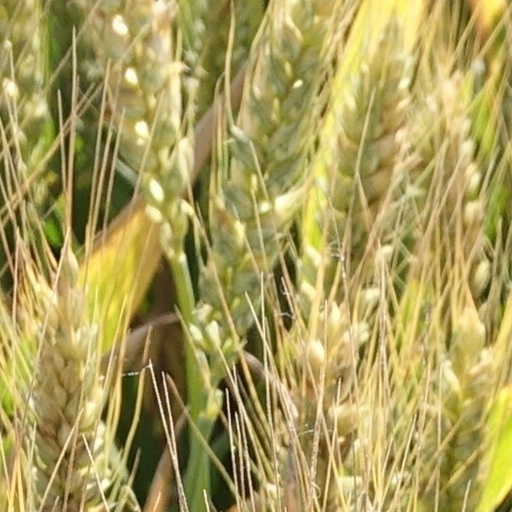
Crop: wheat